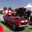
Label: automobile